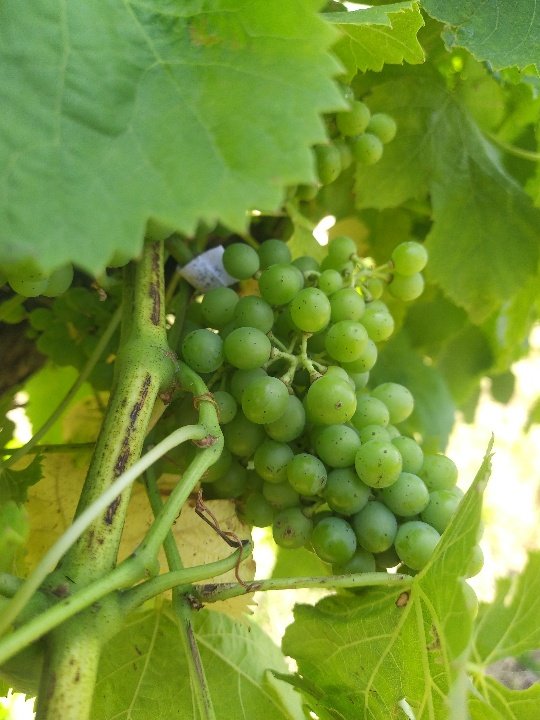
Berries visible: 70
Grape clusters: 3